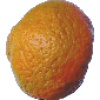
Label: Mandarine 1